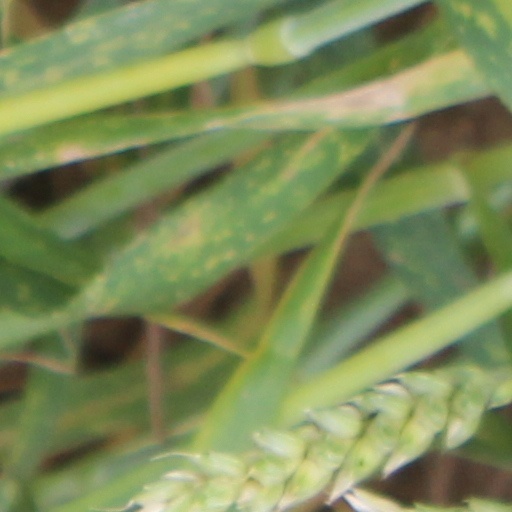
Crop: wheat